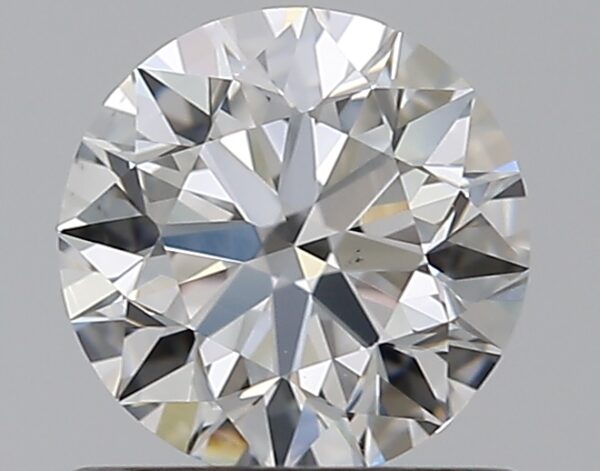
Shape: round
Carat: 0.7
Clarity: VS2
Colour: G
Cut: EX
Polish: EX
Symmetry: EX
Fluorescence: M
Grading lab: GIA
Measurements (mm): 5.64 x 5.68 x 3.55